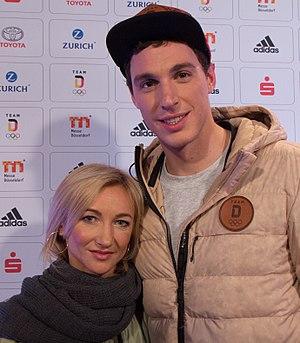
Bruno Massot est un patineur franco-allemand de couple artistique. Il est champion de France 2012 de sa discipline, avec son ancienne partenaire Daria Popova.
Aljona Savchenko, née le 19 janvier 1984 à Kiev, est une patineuse artistique germano-ukrainienne. Avec son partenaire Robin Szolkowy avec lequel elle patine de 2003 à 2014, elle est double médaillée de bronze olympique, quintuple championne du monde, quadruple championne d'Europe, et octuple championne d'Allemagne.